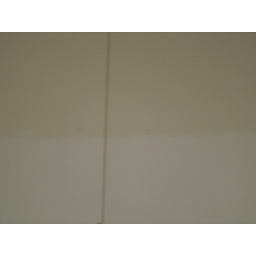
Discolored paint on living room wall above the large mirror